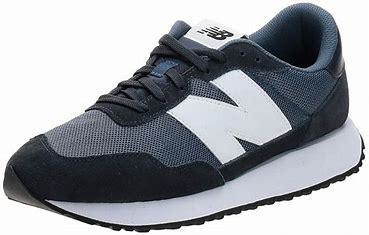
Brand: New
Model: Balance 237